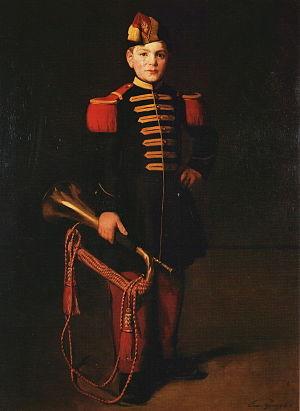
Un enfant de troupe désigne un enfant vivant dans l'environnement militaire : à l'origine, un enfant de sous-officier, puis un élève de lycée militaire.